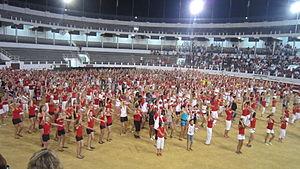
Festivités du championnat fédéral de gymnastique féminine 2011 organisé par la Fédération sportive et culturelle de France à Dax, dans le département français des Landes.
Le patronage paroissial désigne certaines œuvres catholiques et protestantes attachées dans un premier temps à l’éducation populaire des jeunes gens des classes laborieuses. De telles institutions apparaissent dans les divers pays d’Europe aux limites des XIXᵉ et XXᵉ siècles — en particulier sous le vocable d’Orel dans les provinces de l’Empire austro-hongrois — mais le terme de patronage reste bien attaché à la Belgique et plus encore à la France où les patronages catholiques voient le jour à Marseille dès la fin du Consulat avec l’abbé Jean-Joseph Allemand. L’idée est reprise ensuite par l’abbé Timon-David et se développe ensuite largement au sein des congrégations : les Frères des écoles chrétiennes, les salésiens de Jean Bosco, les Frères de Saint Vincent de Paul de Frédéric Ozanam, le Tiers-Ordre dominicain puis plus tardivement chez les Fils de la charité au début du XXᵉ siècle.
La Fédération sportive et culturelle de France est un organisme fondé en 1898 par le docteur Paul Michaux sous le nom d’Union des sociétés de gymnastique et d’instruction militaire des patronages et œuvres de jeunesse de France, vite remplacé par celui de Fédération gymnastique et sportive des patronages de France, afin de regrouper les nombreux patronages paroissiaux qui se développent à la fin du XIXᵉ siècle. Si elle puise ses lointaines origines dans le christianisme social du XIXᵉ siècle, elle doit sa véritable reconnaissance nationale à sa participation active — à travers la gymnastique et la préparation militaire — à l’important effort de redressement national qui caractérise les débuts du XXᵉ siècle, dans un contexte délicat pour elle car bien marqué par l’anticléricalisme alors qu'une partie du clergé émet de fortes réserves eu égard à son militarisme militant. Elle contribue cependant déjà à l’éclosion des sports et plus particulièrement du football ainsi qu’à la fondation de la Fédération internationale catholique d’éducation physique et sportive.
Le championnat de France de gymnastique féminine des patronages regroupe chaque année les associations sportives catholiques depuis la fin de la grande guerre. Ses palmarès ne sont actuellement identifiables qu'après la seconde guerre mondiale et l'apparition de la Fédération sportive de France. Antérieurement ces associations sont fédérées par le Rayon sportif féminin.